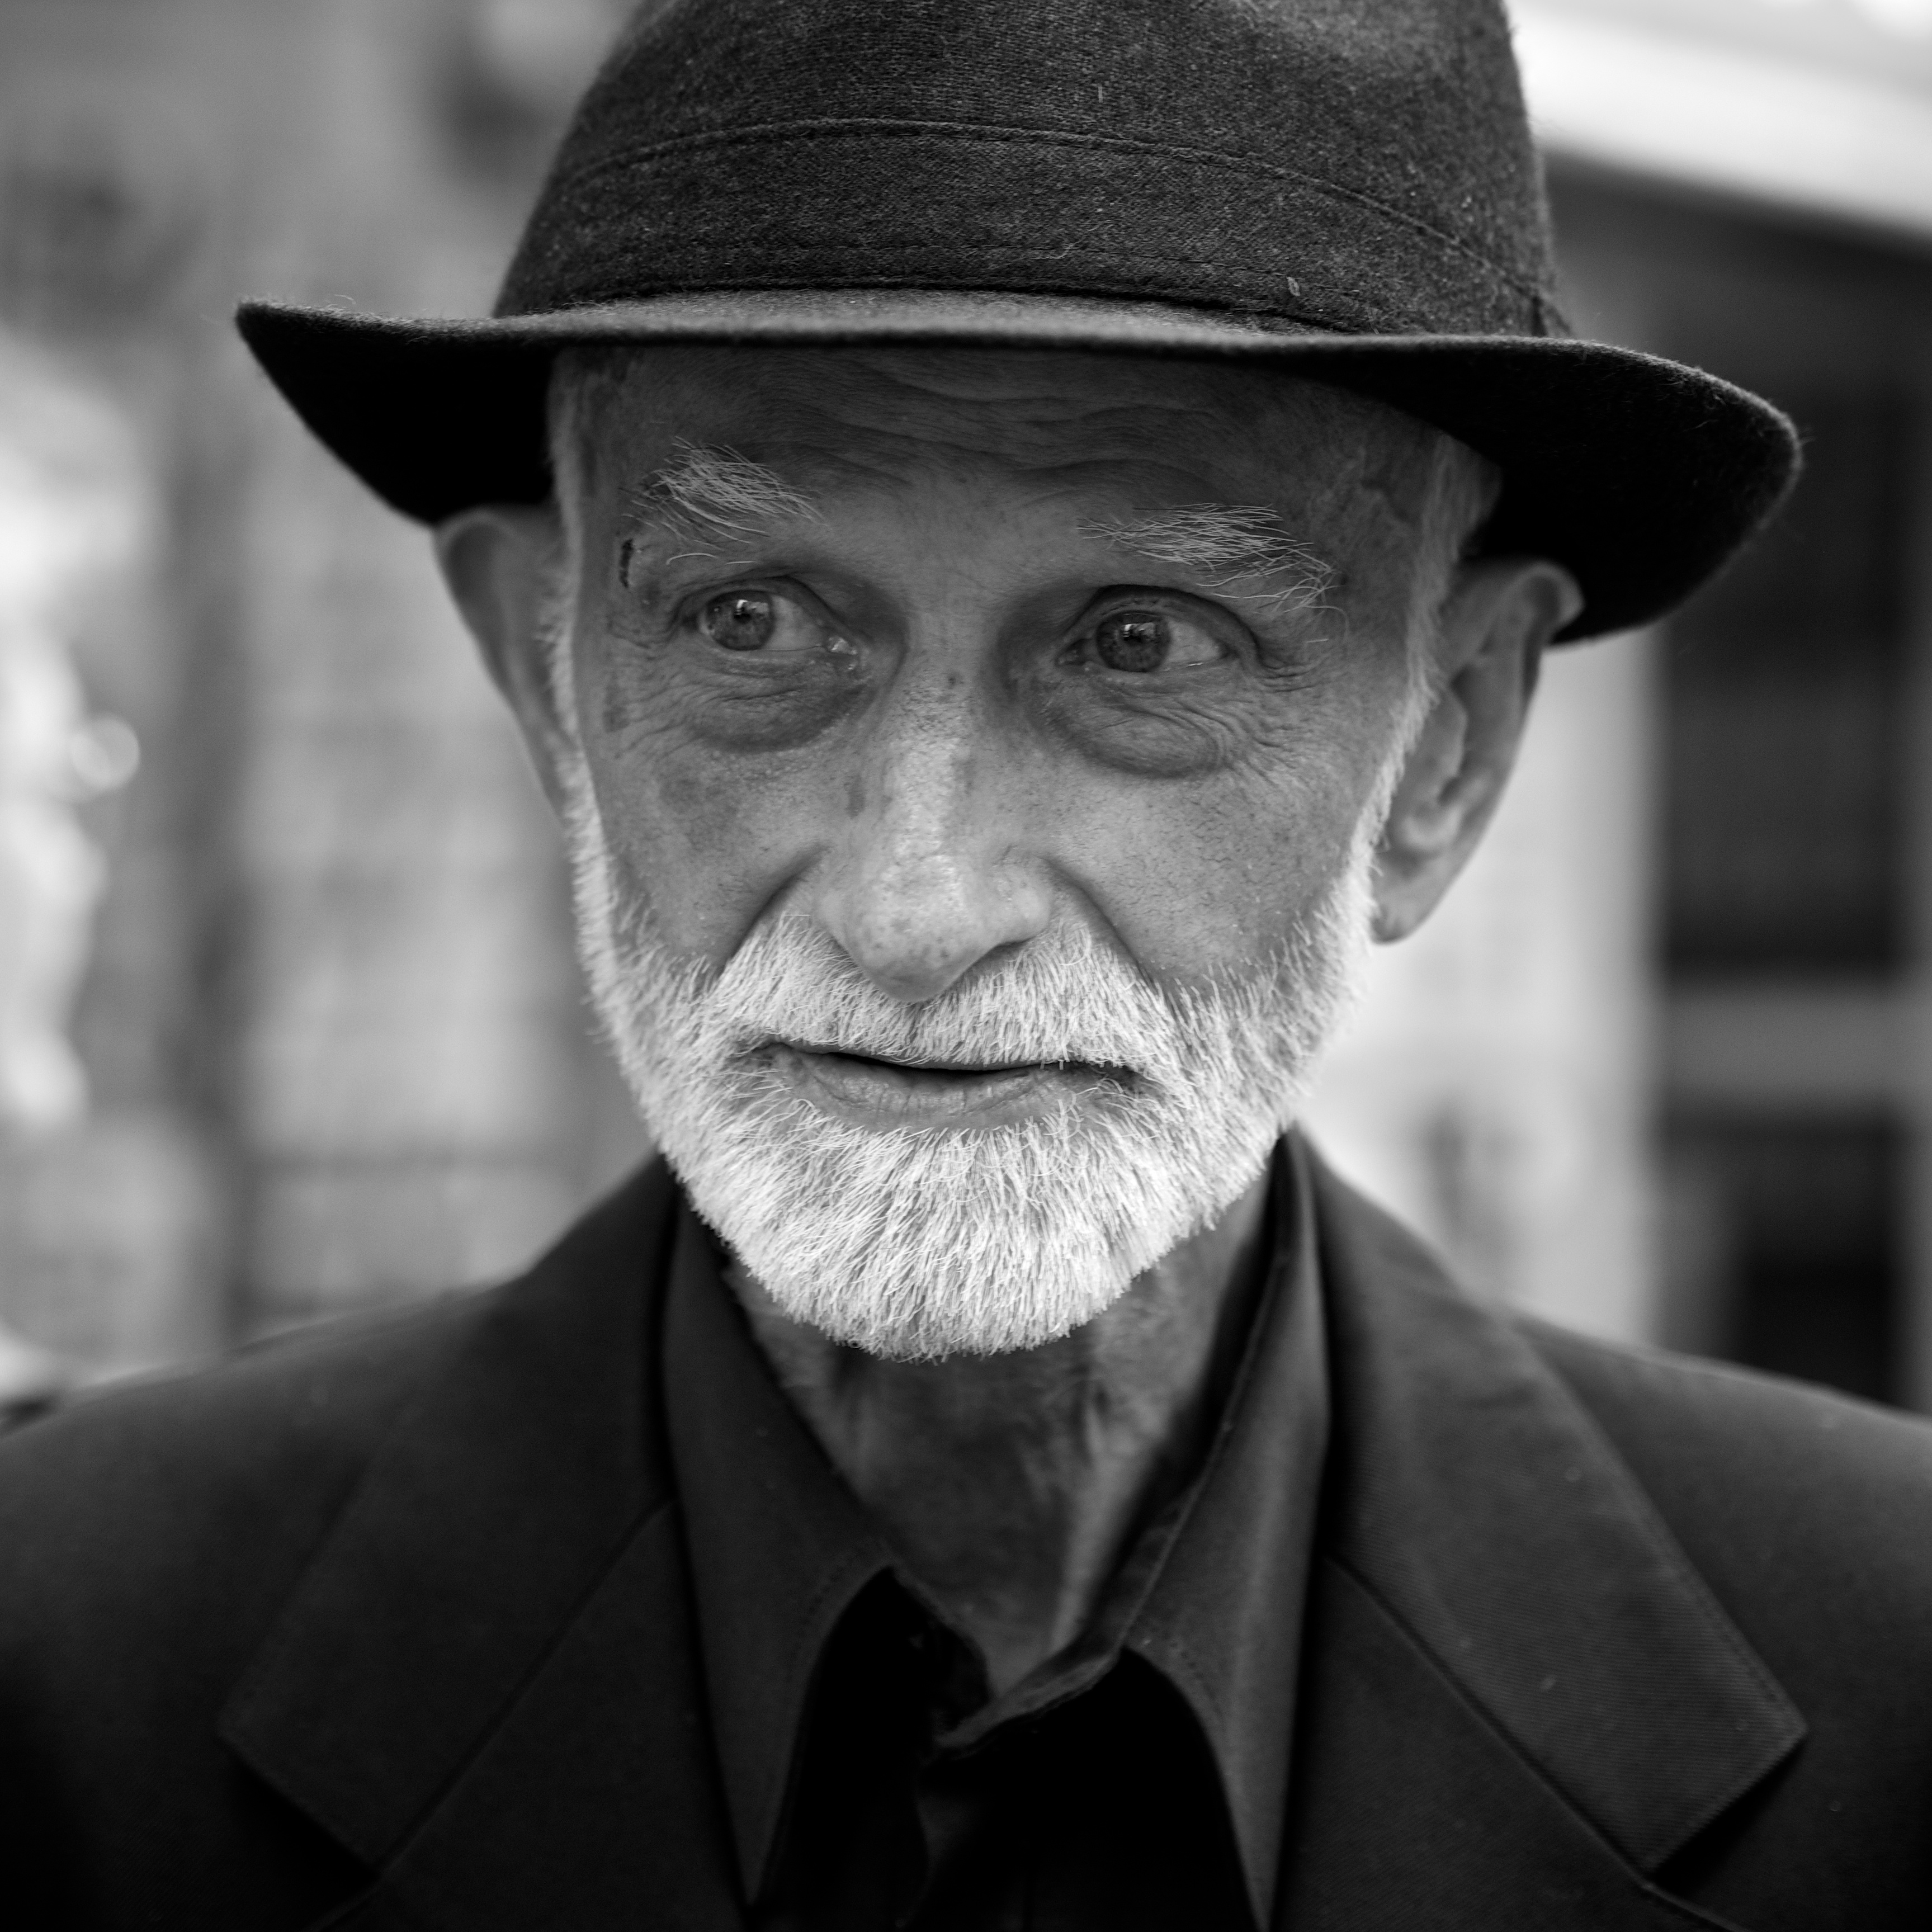
man, person, black and white, hair, white, street, photography, ebook, male, portrait, training, hat, clothing, black, monochrome, beard, streetphotography, flickr, thomas, video, gentleman, glasses, head, olympus, photograph, moustache, luzern, omd, fuji, leica, monochrom, leuthard, hcb, thomasleuthard, monochrome photography, film noir, facial hair